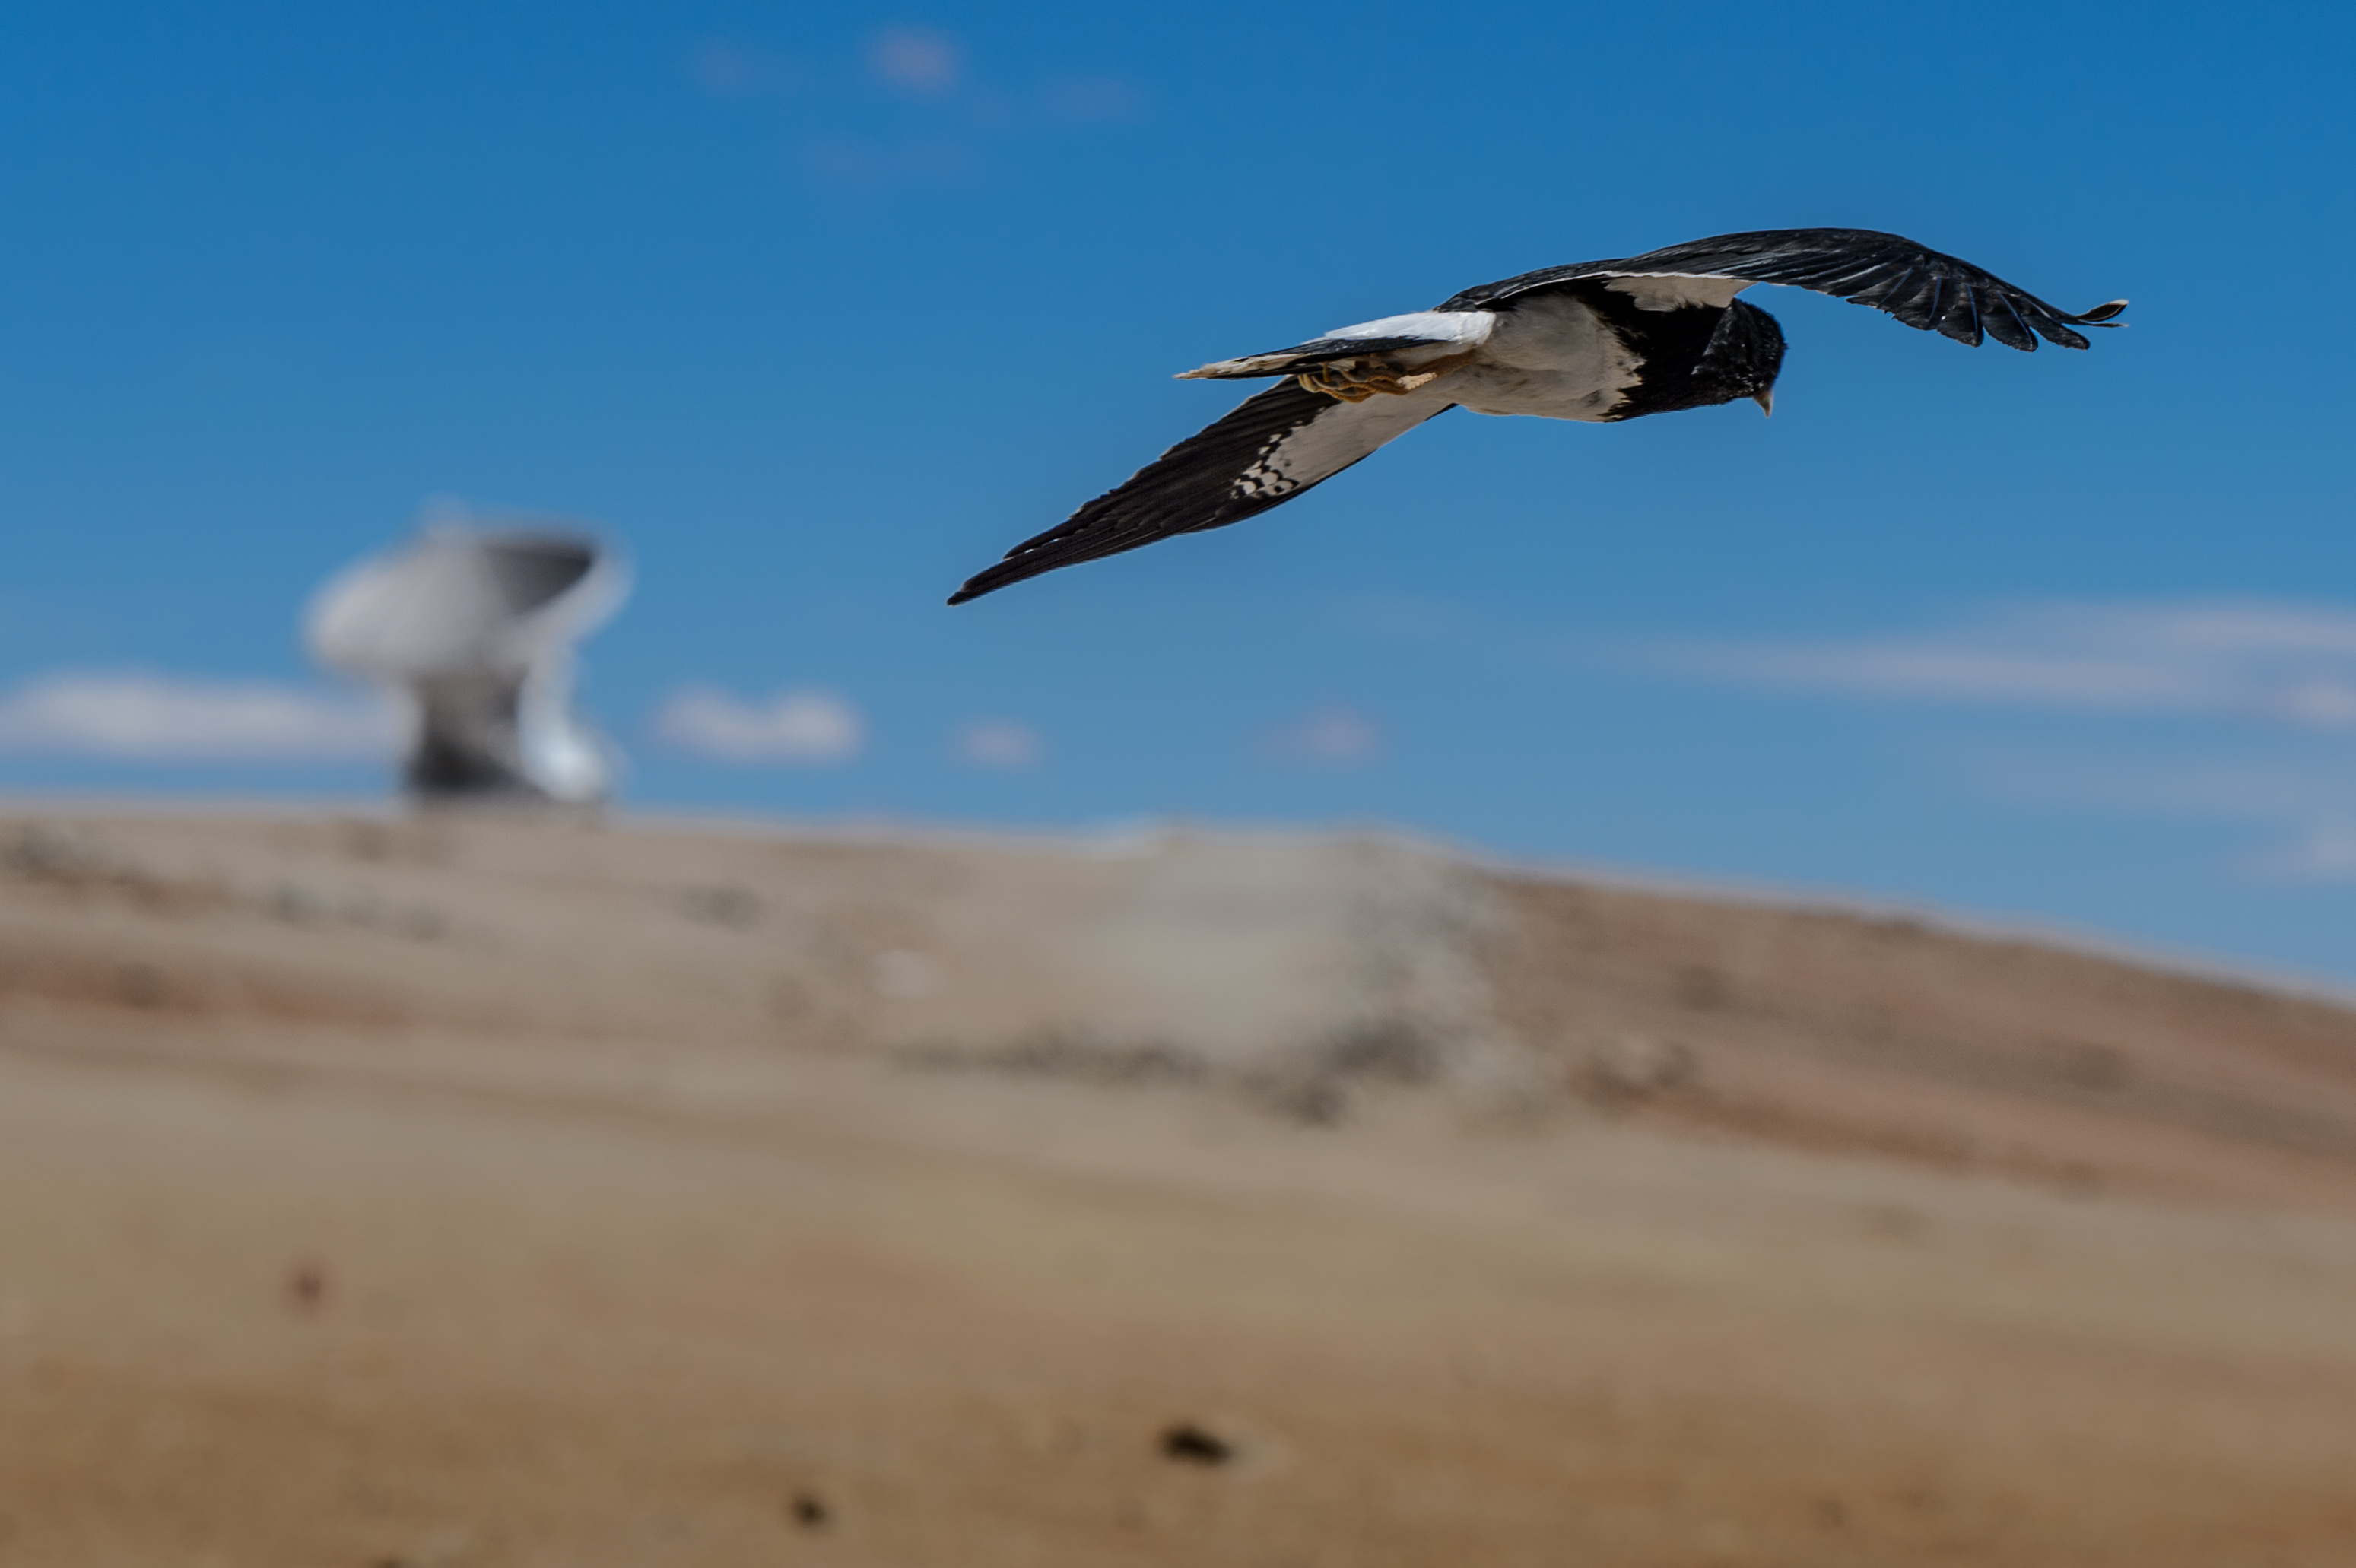
bird, wing, desert, seabird, antenna, telescope, gull, flight, nikon, chile, vertebrate, albatross, eso, nikond4, atacama, sanpedrodeatacama, d4, alma, radiotelescope, chajnantor, charadriiformes